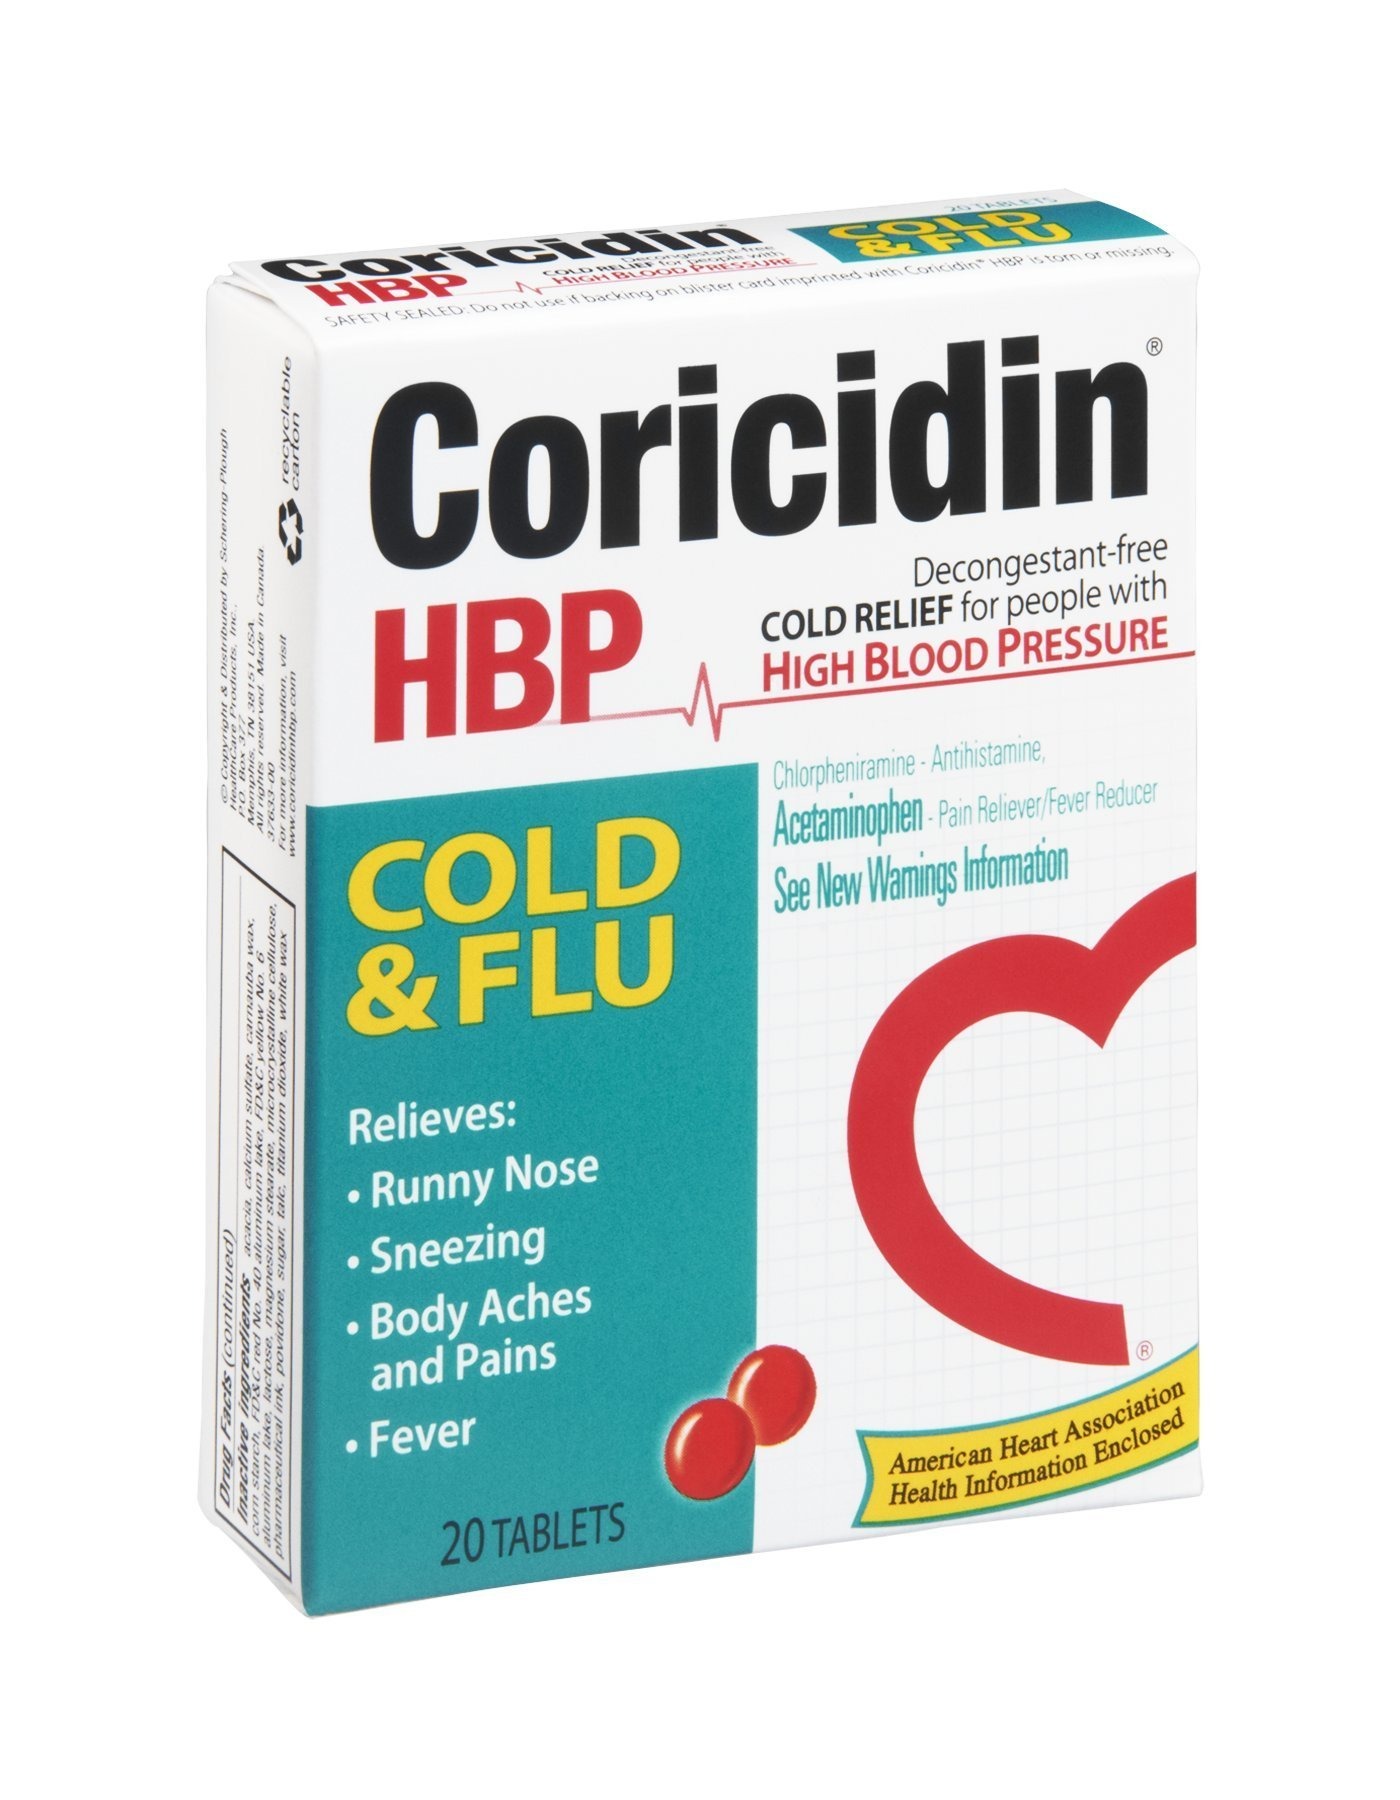
Item Name: Coricidin HBP Cold & Flu Relief Tablets 20CT (Pack of 18)
Bullet Point 1: Specially formulated for Hypertensives
Bullet Point 2: 325 mg Acetaminophen
Bullet Point 3: 2 mg Chlorpheniramine
Value: 360.0
Unit: Count

Price: 8.94